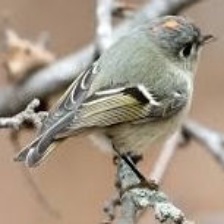
Species: RUBY CROWNED KINGLET
Scientific name: REGULUS CALENDULA